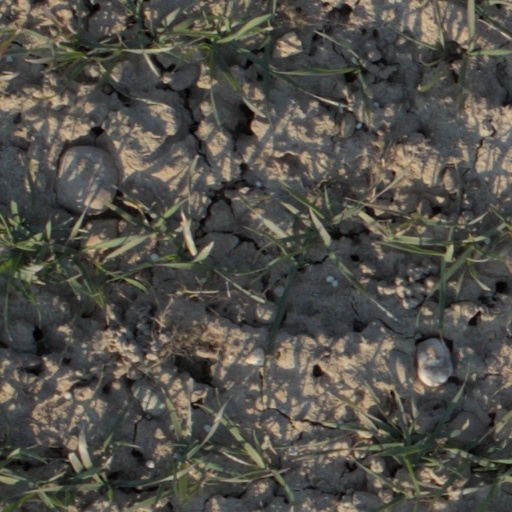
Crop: wheat